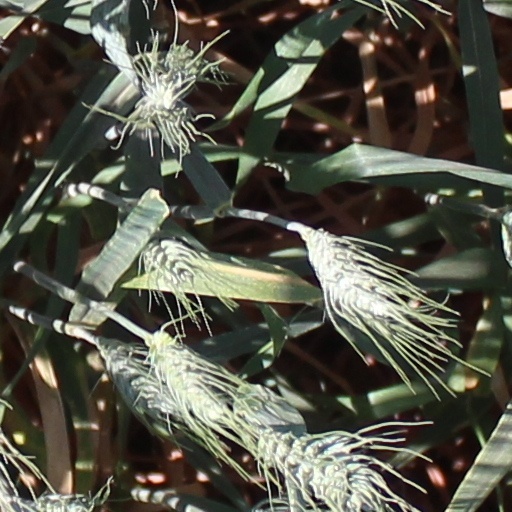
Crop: wheat